Simon Ostrovsky

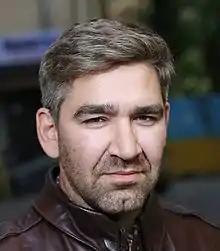
Ostrovsky in Kyiv, Ukraine, October 2016

Simon Ostrovsky (born ) is an American journalist and documentary producer. He is best known for his coverage of the Russo-Ukrainian War in 2014 and 2015, when he was dispatched by VICE News to cover the events that unfolded in Ukraine as the country came into conflict with neighbouring Russia prior to and after Crimea's annexation by the latter. His other reports have covered Uzbek child labour, North Korean internment camps, the 2015 Europe migrant crisis, and the Arab–Israeli conflict.